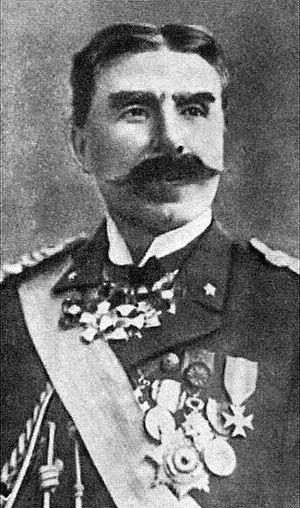
Vittorio Cuniberti, ingénieur naval
Le cuirassé est un type de navire de guerre apparu à partir du milieu du XIXᵉ siècle, dont le blindage constituait la première caractéristique, et dont l'artillerie principale était composée de pièces d'artillerie les plus puissantes du moment. Au début du XXᵉ siècle, apparut une variante des cuirassés, le croiseur de bataille, avec une artillerie et un déplacement à peine inférieurs à ceux des cuirassés, mais avec un blindage plus léger, et une plus grande vitesse. Les cuirassés les plus modernes de la Seconde Guerre mondiale ont été une synthèse de ces deux types, avant d'être supplantés par les porte-avions d'attaque.
Vittorio Emilio Cuniberti, né en 1854 à Turin et mort en 1913 à Rome, est un officier et ingénieur militaire italien qui a imaginé un concept de cuirassé monocalibre. Cette idée sera reprise par la Royal Navy avec la construction du HMS Dreadnought.